Spanish literature

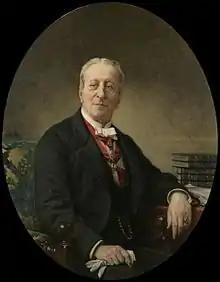
Ángel de Saavedra

In Romanticism (beginning of the 19th century) important topics are: the poetry of José de Espronceda and other poets; prose, which can have several forms (the historical novel, scientific prose, the description of regional customs, journalism —where Mariano José de Larra can be mentioned—; the theater, with Ángel de Saavedra (Duke of Rivas), José Zorrilla, and other authors. In the latter romanticism (post-romanticism) some appear:Gustavo Adolfo Bécquer and Rosalía de Castro. Some anti-romantic poets are Ramón de Campoamor and Gaspar Núñez de Arce. In part a revolt against aristocratic, social, and political norms of the Enlightenment period and a reaction against the rationalization of nature, in art and literature Romanticism stressed strong emotion as a source of aesthetic experience, placing new emphasis on such emotions as trepidation, horror, and the awe experienced in confronting the sublimity of nature. It elevated folk art, nature and custom.